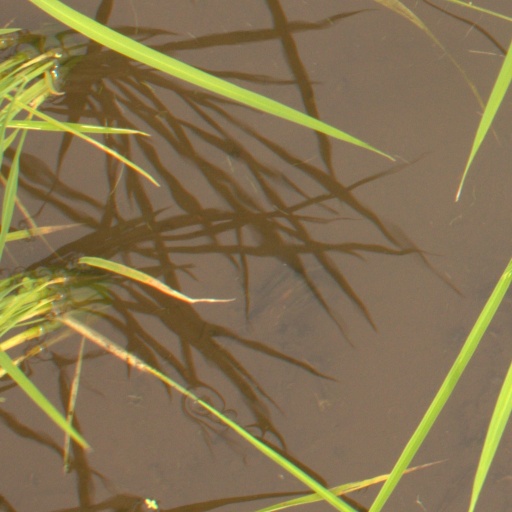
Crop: rice